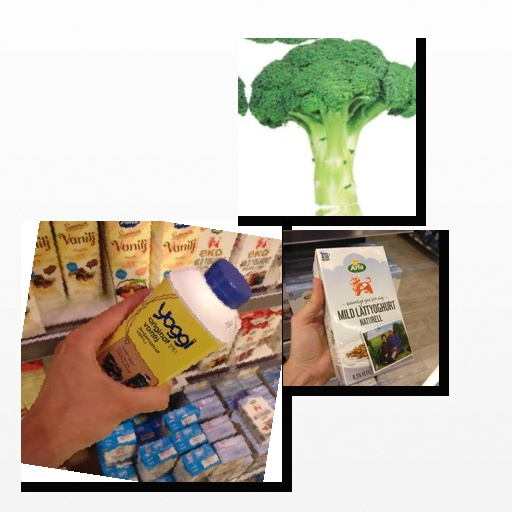
Food items: broccoli, natural_low_fat_yogurt, vanilla_yogurt